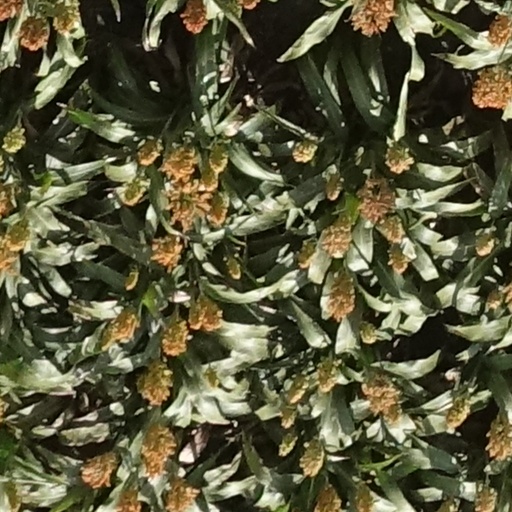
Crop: sorghum